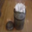
Label: can